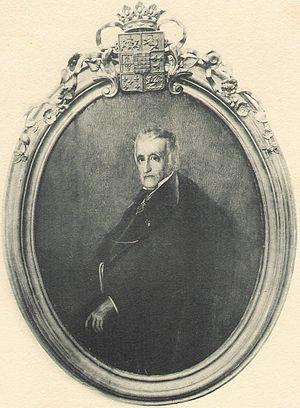
Juan de Goyeneche y Aguerrevere, né à Irurita en 1741 et décédé à Arequipa en 1813. Militaire, politicien et commerçant espagnol.